Arif Erdem

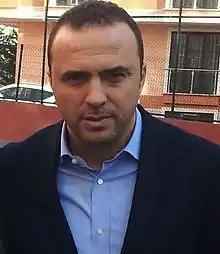
Erdem in 2013

Arif Erdem (born 2 January 1972) is a Turkish retired football manager and former professional player who played in the forward position. Starting out with local club Zeytinburnuspor in 1990, Erdem had a decorated 15-year professional career. He scored 106 goals in 341 league matches and finished joint top scorer ("Gol Kralı") of the Süper Lig with İlhan Mansız at the conclusion of the 2001–02 season.